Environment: lab
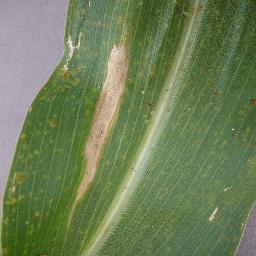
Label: northern_corn_leaf_blight